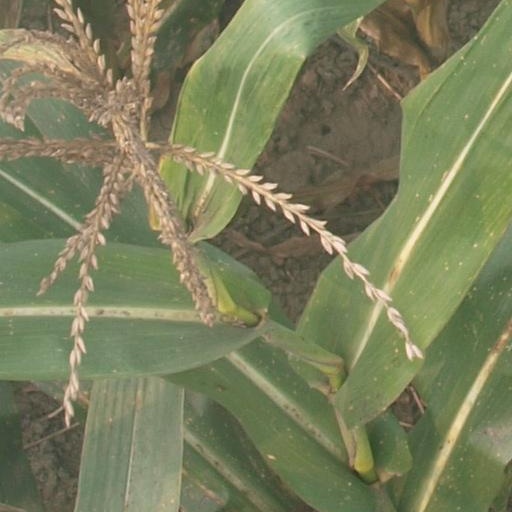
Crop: maize; corn